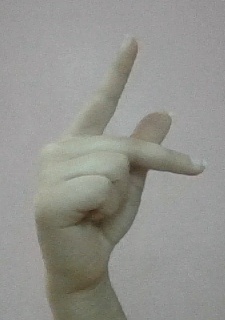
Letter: dha